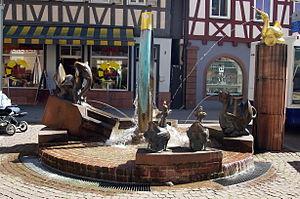
Nagold est une ville de Bade-Wurtemberg, située dans l'arrondissement de Calw, dans l'aire urbaine Nordschwarzwald, dans le district de Karlsruhe.